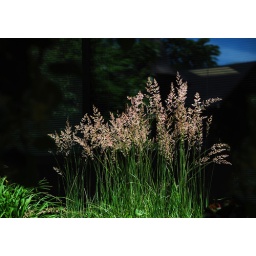
grass against glass